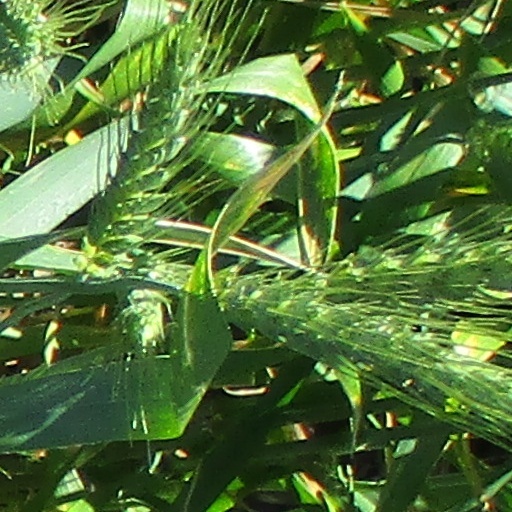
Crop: wheat